Edin Džeko

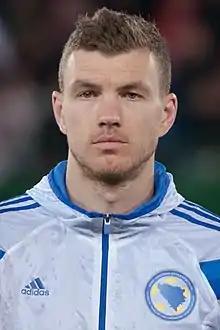
Džeko with Bosnia and Herzegovina in 2015

Edin Džeko (born 17 March 1986) is a Bosnian professional footballer who plays as a striker for Serie A club Fiorentina and captains the Bosnia and Herzegovina national team. He is the all-time top goalscorer and most capped player of the Bosnian national team. Džeko was named Bosnian Footballer of the Year for three years in a row. He has been nicknamed "the Bosnian Diamond" or simply "Diamond" ("Dijamant") by football fans and journalists in Bosnia and Herzegovina.